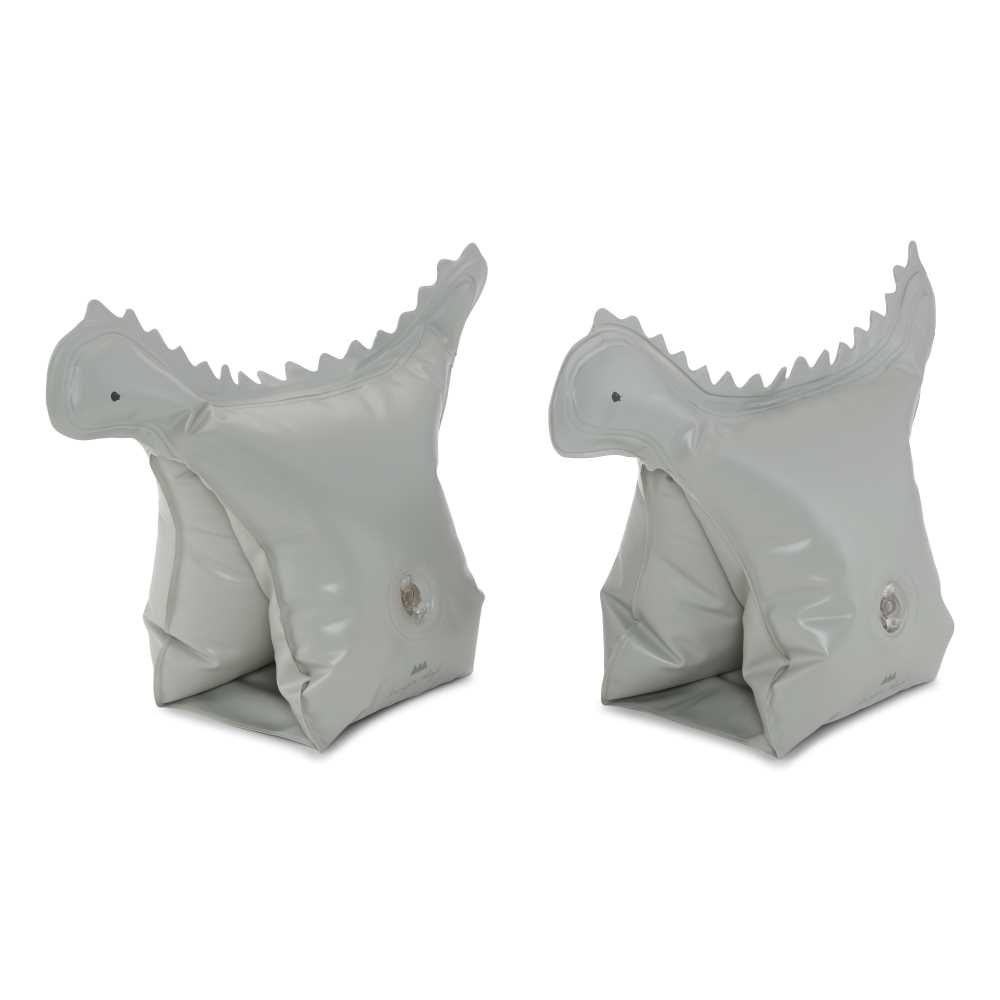
Water Wings Dino
Inflatable swim wings made from durable, PVC. Designed with dinosaur head and spikes. Good to know: Age recommendation: 3-6 years or 18-30 kilograms. Dimensions: Height 25 cm Care: Wipe clean with a damp cloth. Keep away from fire. WARNING: WILL NOT PROTECT AGAINST DROWNING. USE ONLY UNDER CONSTANT ADULT SUPERVISION. THIS IS NOT A LIFESAVING DEVICE. ALWAYS FULLY INFLATE ALL AIR CHAMBERS. ALL COMPONENTS SHALL BE WORN. TO BE WORN ON THE UPPER ARM ONLY.
Brand: Konges Slojd
Category: Sporting Goods > Outdoor Recreation > Boating & Water Sports > Swimming > Child Swimming Aids > Swim Fins